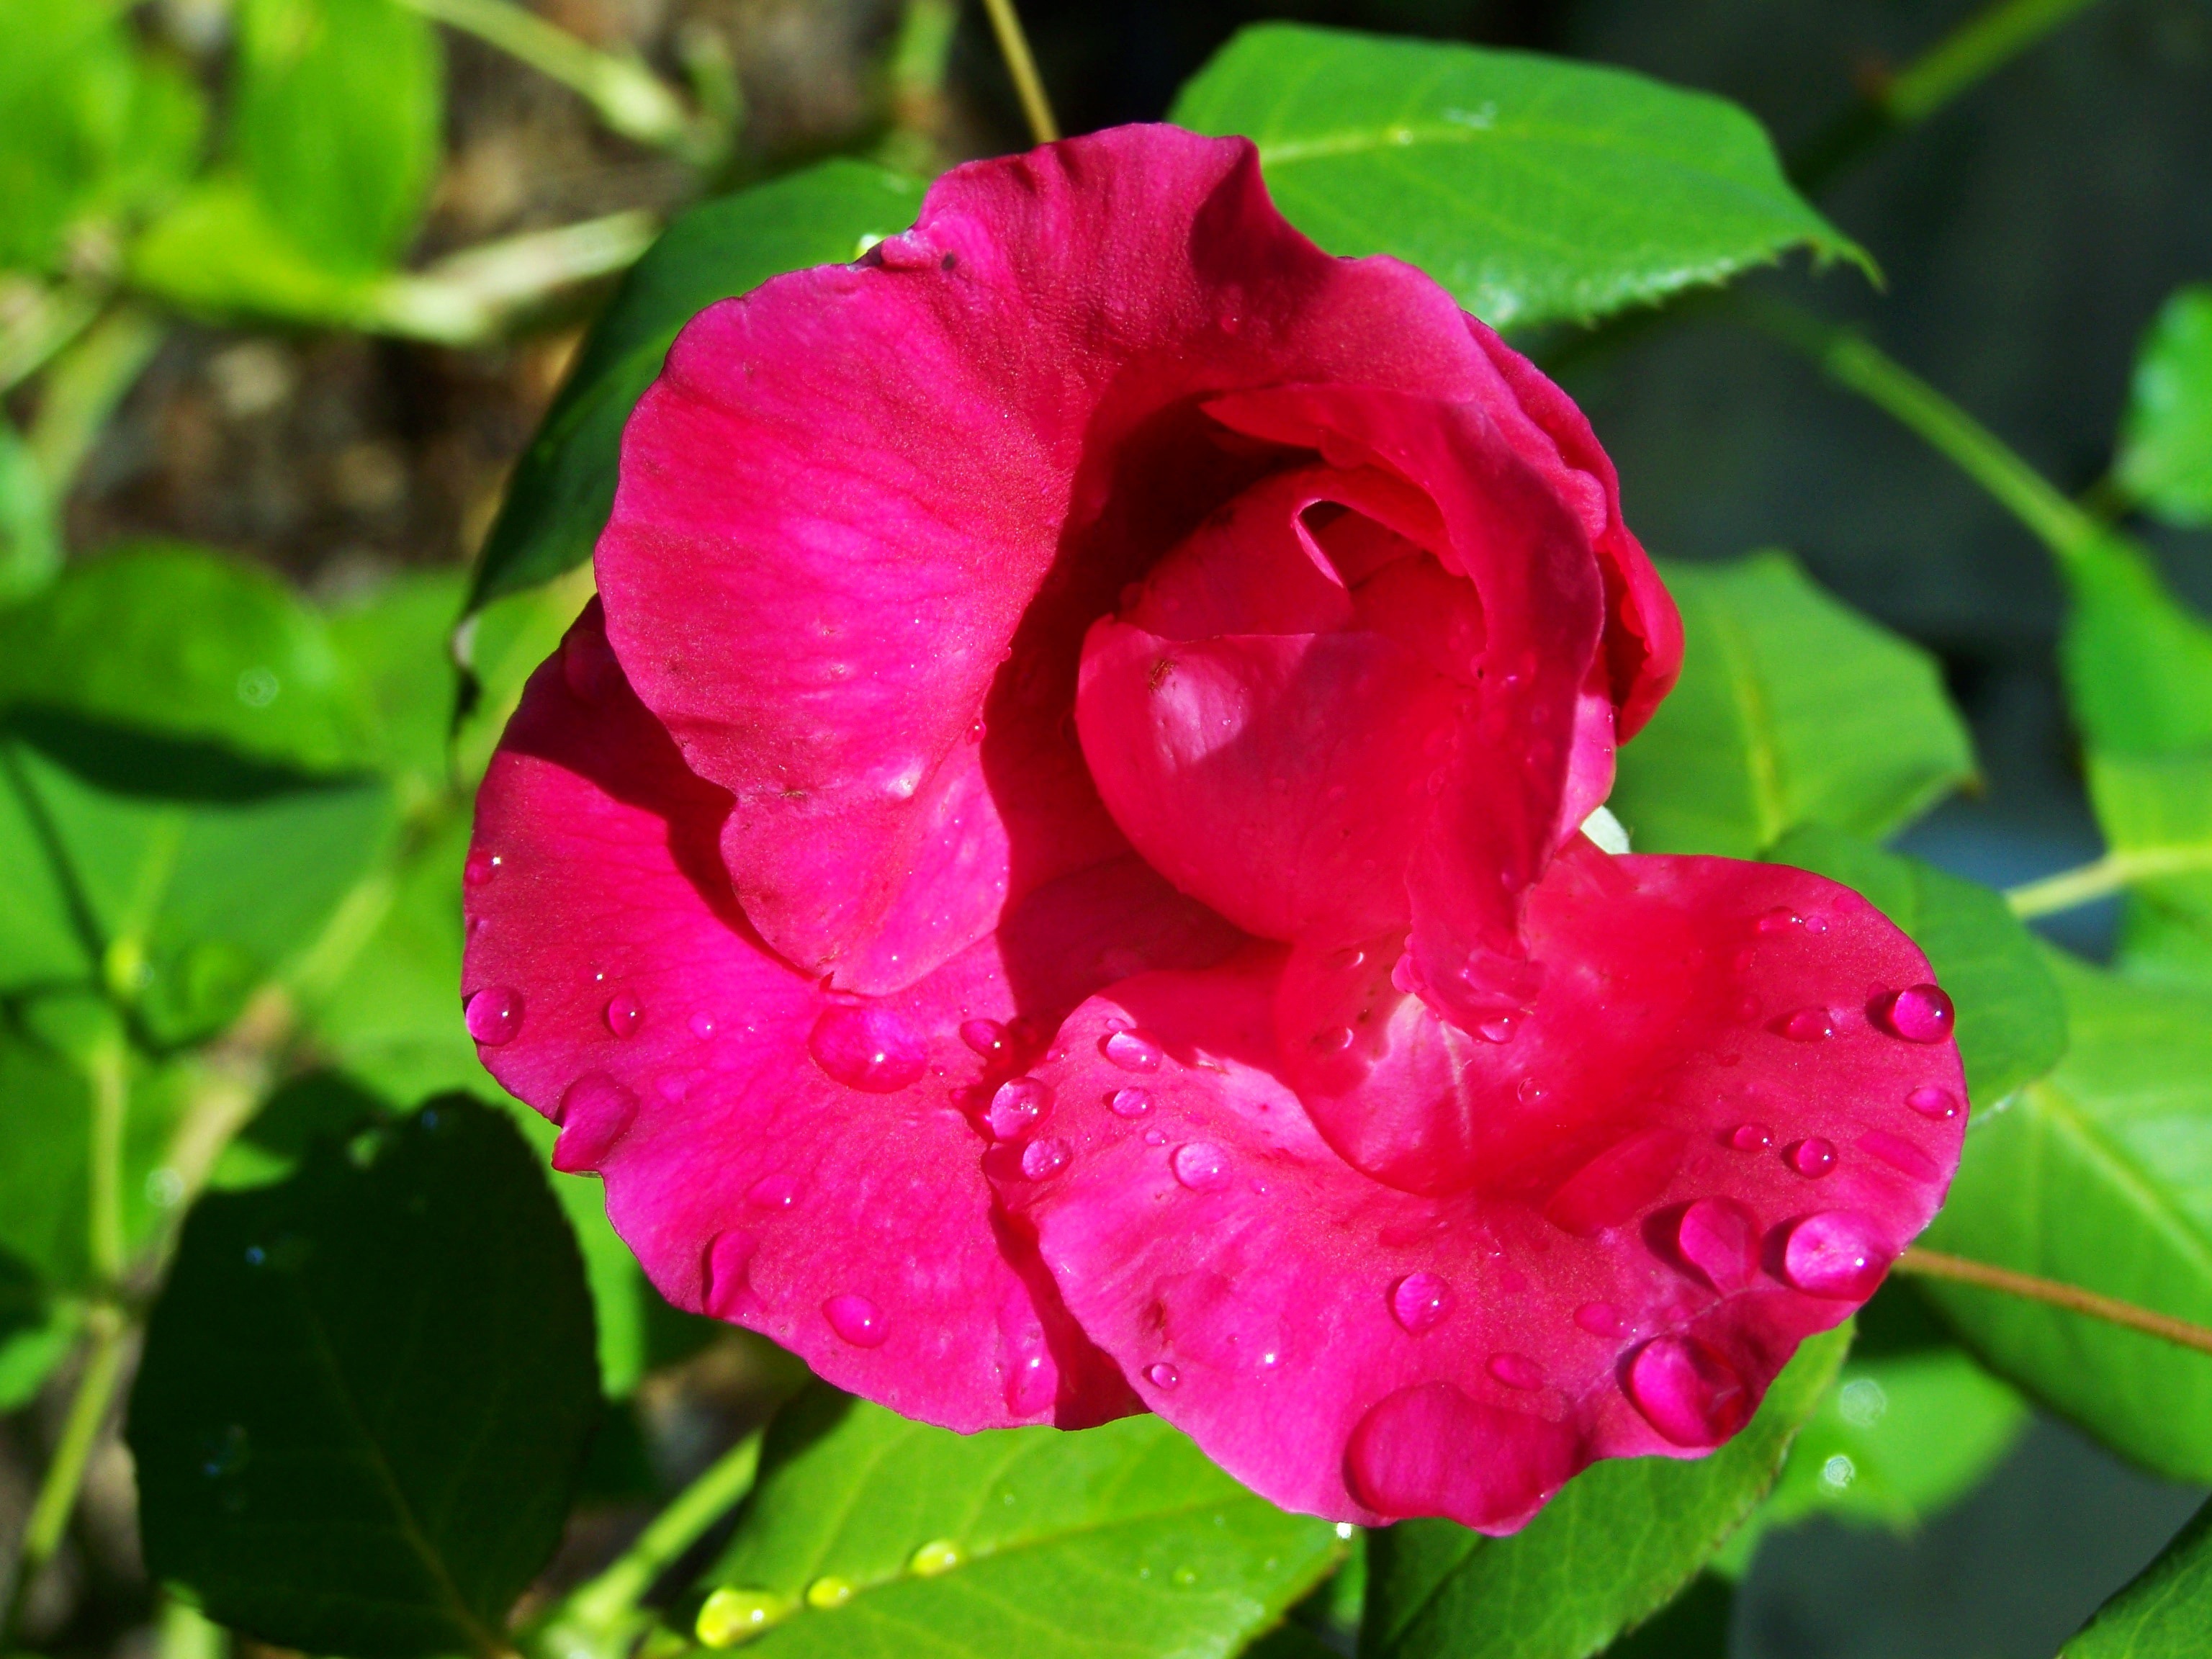
plant, leaf, flower, petal, rose, botany, garden, pink, flora, shrub, macro photography, flowering plant, garden roses, rose family, rose es cseppes, land plant